Answer in natural language. Considering the relative positions, where is blurry image with respect to dark cave wall decor photo? Choose between the following options: below or above
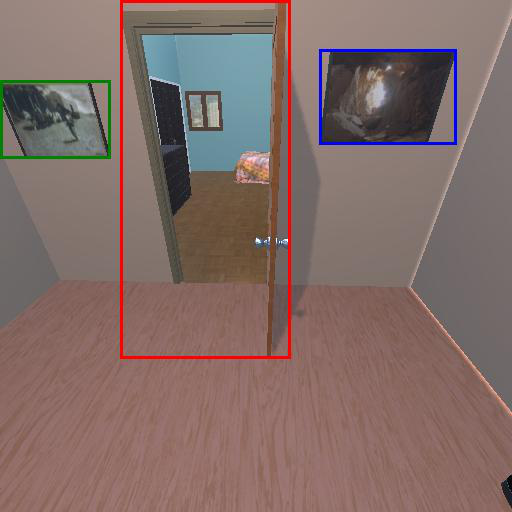
<answer>above</answer>